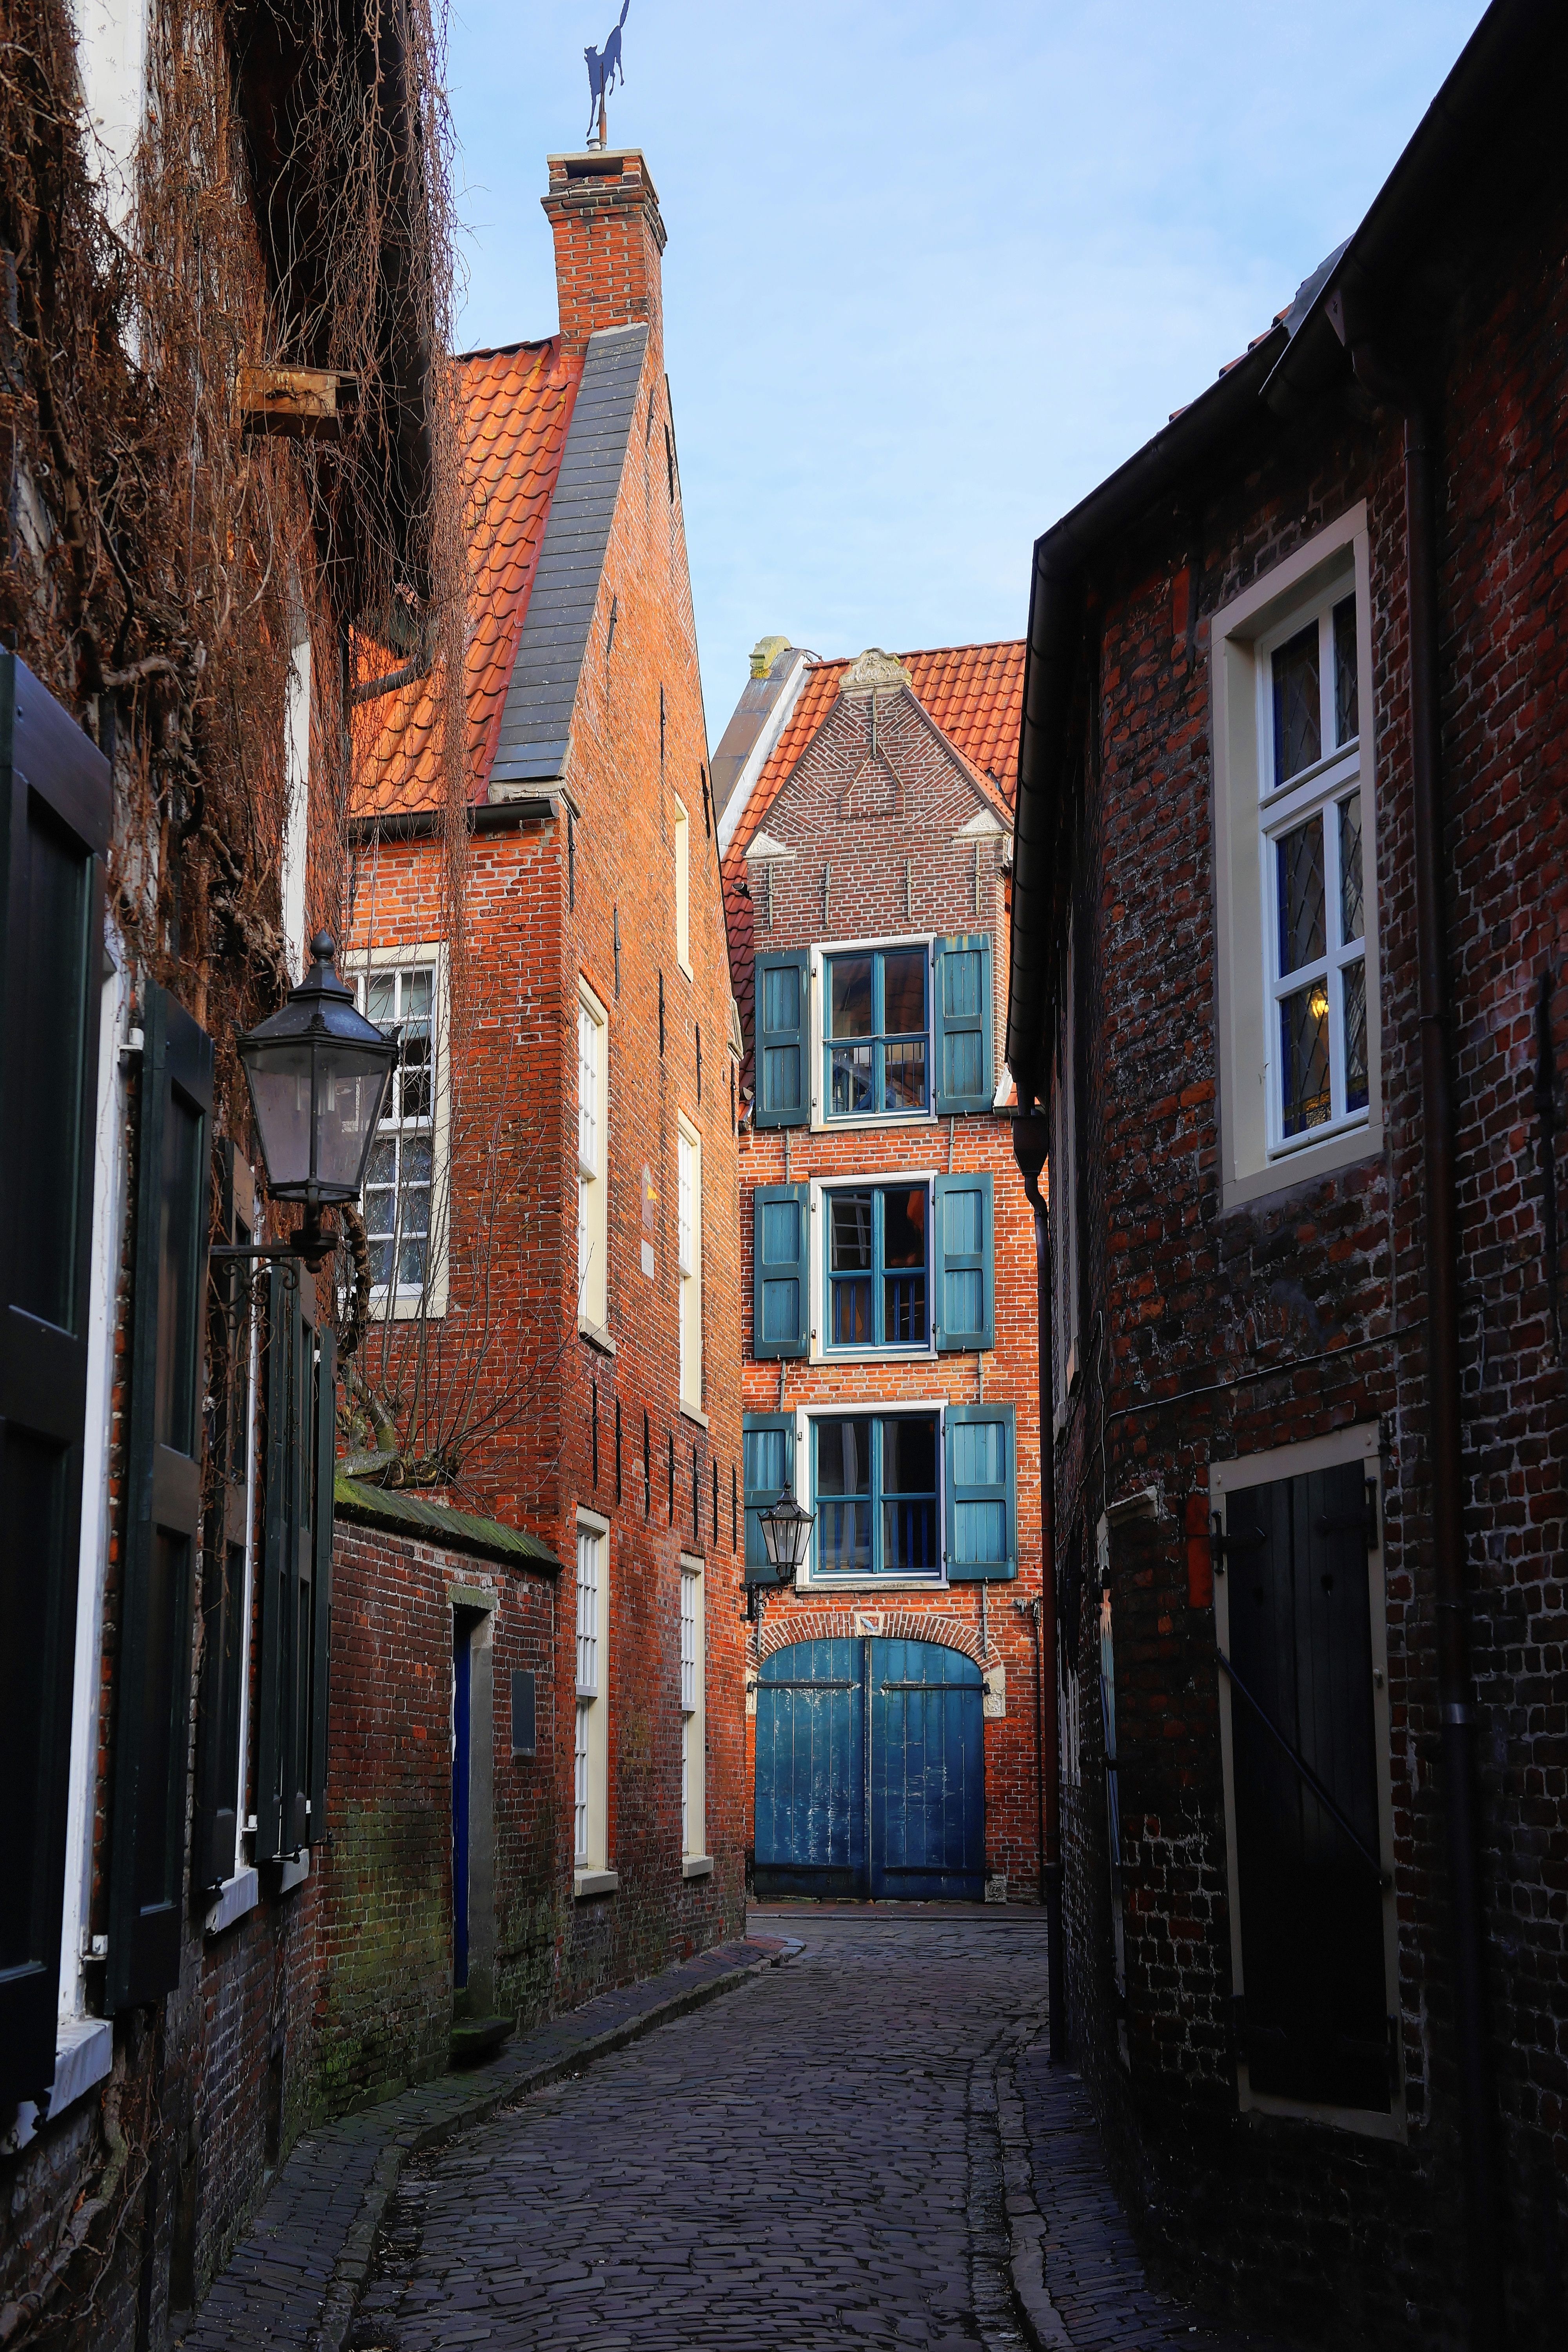
winter, architecture, road, street, house, town, building, alley, city, cityscape, downtown, village, evening, color, facade, empty, lane, waterway, places of interest, patch, old town, infrastructure, homes, neighbourhood, eng, historical building, narrow lane, houses gorge, urban area, residential area, human settlement